Boom (sailing)

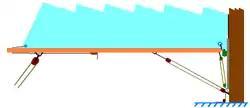

In sailing, a boom is a spar (pole), along the of a fore and aft rigged sail, that greatly improves control of the angle and shape of the sail. The primary action of the boom is to keep the "foot" flatter when the sail angle is away from the centerline of the boat. The boom also serves as an attachment point for more sophisticated control lines. Because of the improved sail control it is rare to find a non-headsail without a boom, but lateen sails, for instance, are loose-footed. In some modern applications, the sail is rolled up into the boom for storage or reefing (shortening sail).